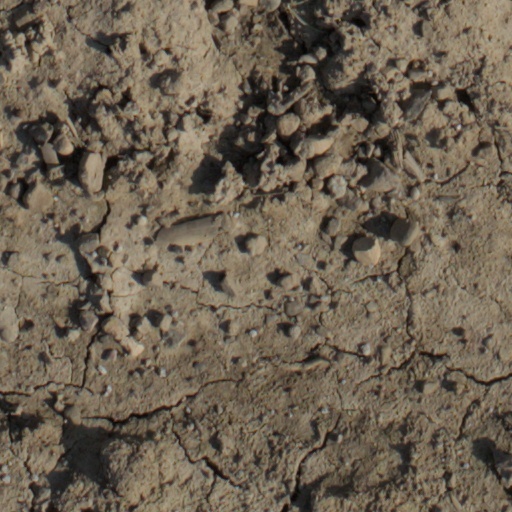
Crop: wheat